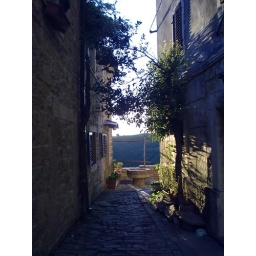
The 'good light' of sunset on a walls & tree in Groznjan, Croatia.